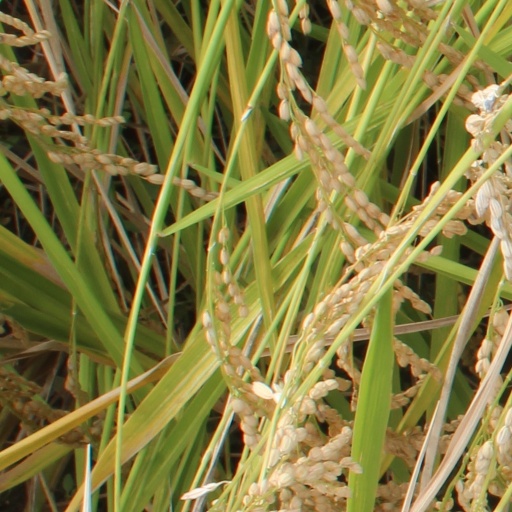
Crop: rice